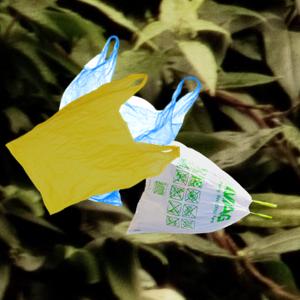
Label: plasticbags